Momai Tamuli Borborua

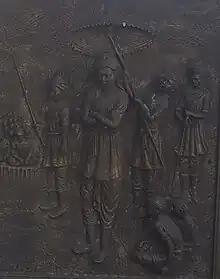
Momai Tamuli Borbarua

Momai Tamuli Borborua (1590–1663) also known by his other names Chiring Phiseng and Sukuti Tamuly was an Ahom general, statesman, and noble and the first incumbent to the office of the Borbarua. He is popularly known for systemizing the paik system and for being the father of famous Ahom general Lachit Borphukan.